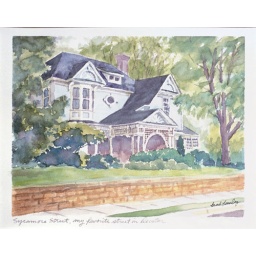
Watercolors Decatur GA of historic house near downtown home portrait by Brad C Lawley